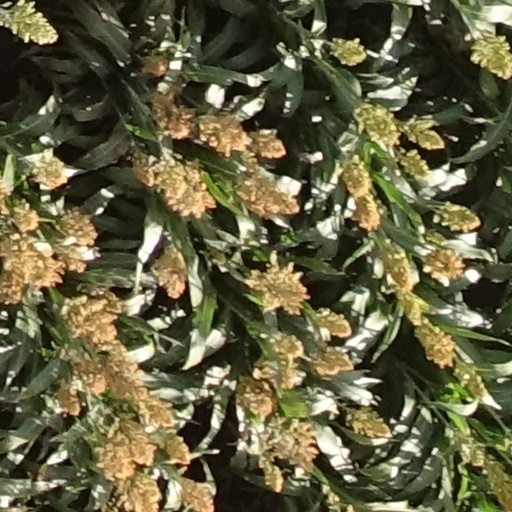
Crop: sorghum